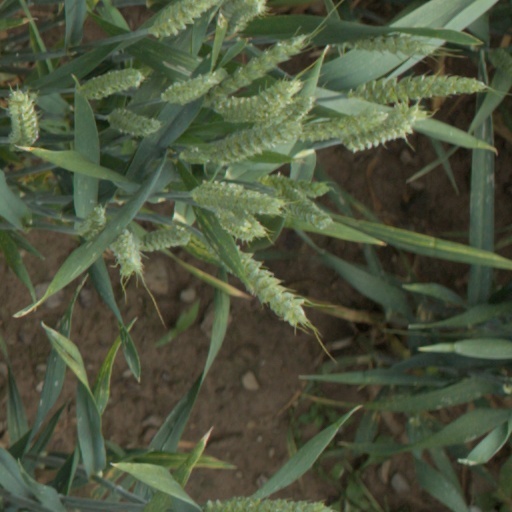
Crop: wheat